Croatia during World War I

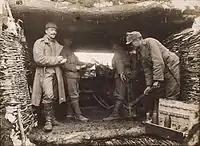
Artillery battery of the Croatian Royal Home Guard in the pit at Italian Front

In July 1918, first cases of Spanish flu, which killed more than 20 million people worldwide, were reported in Croatia. On average, 60 people were dying in Zagreb per week. In the most difficult period of the epidemic that number has grown to more than 200 people, with a peak in the second week of December, when the number increased to 264. In less than four months, Spanish flu took 700 lives in Zagreb alone, and probably tens of thousands on the whole Croatian territory. Contemporaries evaluated that nearly 90% of the Croatian population was affected in the second half of 1918. Estimate of 15,000 to 20,000 victims in Croatia should be taken as the lower limit of the number of victims of the epidemic.